Lesbian pulp fiction

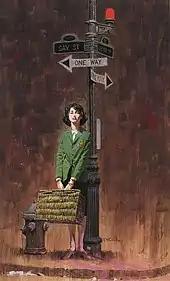
"Beebo Brinker" (1962) by Ann Bannon

Content and quality of the books varied widely. Writer Yvonne Keller divides books within the lesbian pulp fiction genre into subclasses she labels "pro-lesbian" and "virile adventures". Pro-lesbian paperbacks were generally written about and by women, featured a love story between women, had fairly well-developed characters, and tended not to feature gratuitous or graphic sexual encounters. Virile adventures were more male centered, perhaps with at least one male main character, and featured graphic depictions of sex. According to Keller, the difference between pro-lesbian and virile adventure novels could often be seen on the front covers of the books. Pro-lesbian novels featured covers that were much less sexual, with women typically fully clothed and alone, such as seen on the cover of "Beebo Brinker". Because of their tame covers, pro-lesbian novels generally relied on subtle cues to hint at their lesbian content. Virile adventures, on the other hand, had covers that were considerably more sexualized, and would frequently feature men in the pictures, conveying their voyeuristic natures.